Jesus College, Oxford

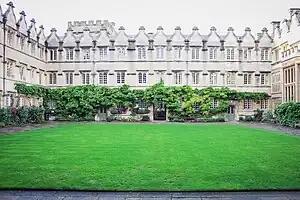
North facing view of the second Quadrangle with the Dutch gables around the top of the buildings and flora visible

In 1640, Francis Mansell (appointed principal in 1630) began construction of a second quadrangle with buildings along the north and south sides; further work was interrupted by the English Civil War. Work began again in 1676, and the library (now the Fellows' Library) was completed by 1679. Under Jonathan Edwards (principal from 1688 to 1712), further rooms were built to complete the quadrangle; the project was completed just after his death in 1712. Pevsner described the second quadrangle as "a uniform composition", noting the "regular fenestration by windows with round-arched lights, their hood-moulds forming a continuous frieze". The Dutch gables have ogee sides and semi-circular pediments. The writer Simon Jenkins said that the quadrangle has "the familiar Oxford Tudor windows and decorative Dutch gables, crowding the skyline like Welsh dragons' teeth and lightened by exuberant flower boxes".